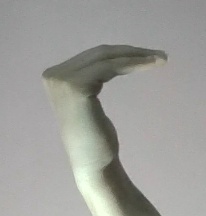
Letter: haa